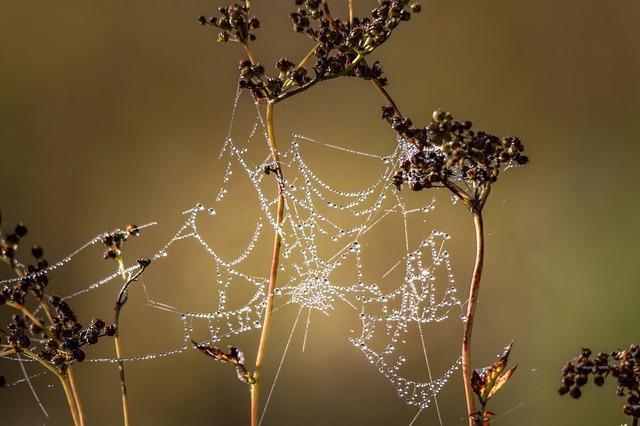
spider